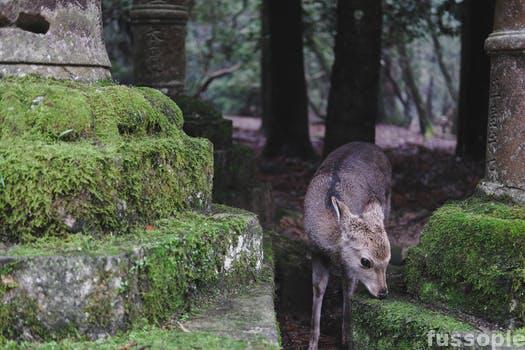
Label: Watermark